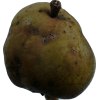
Label: pear